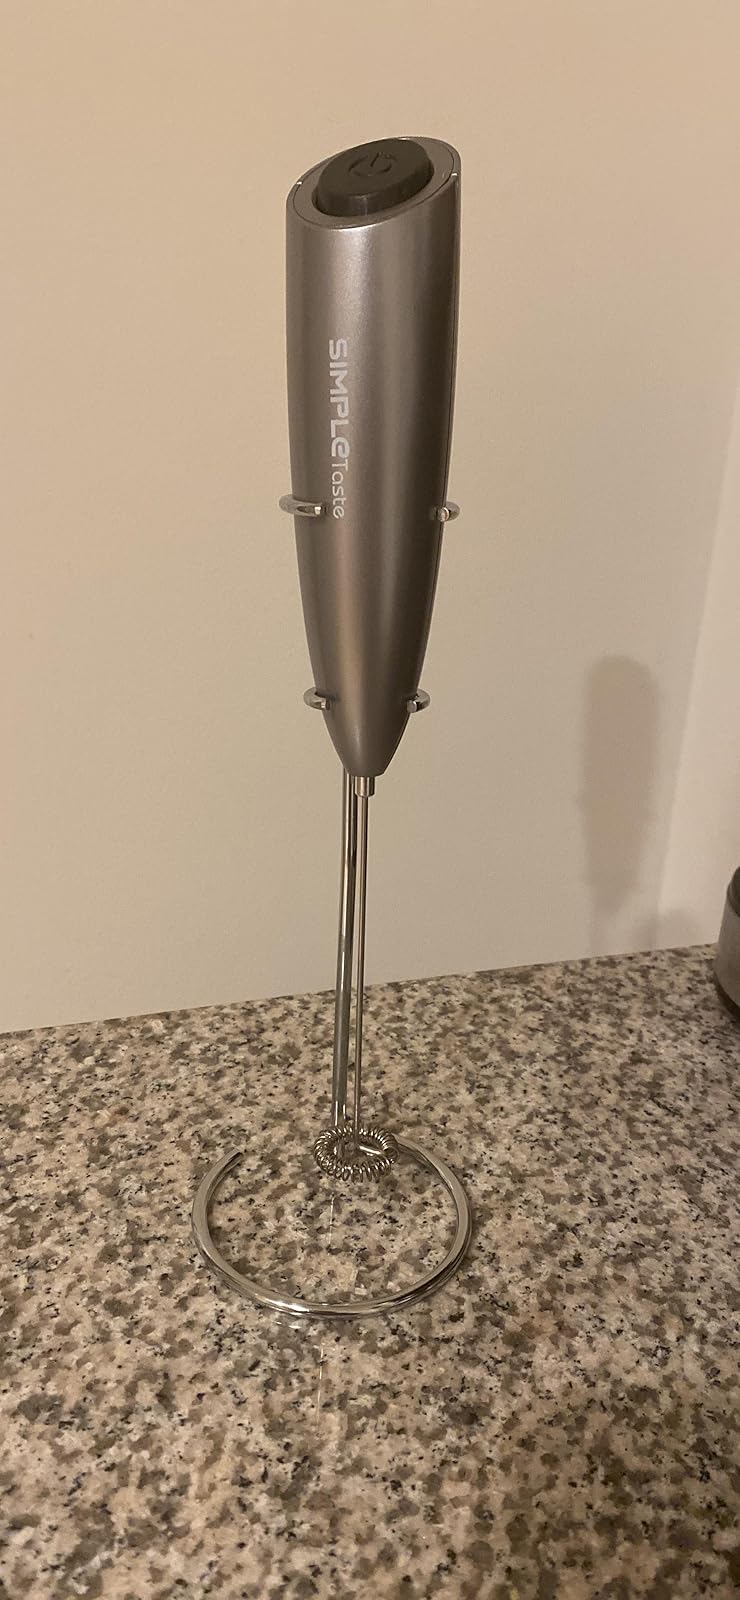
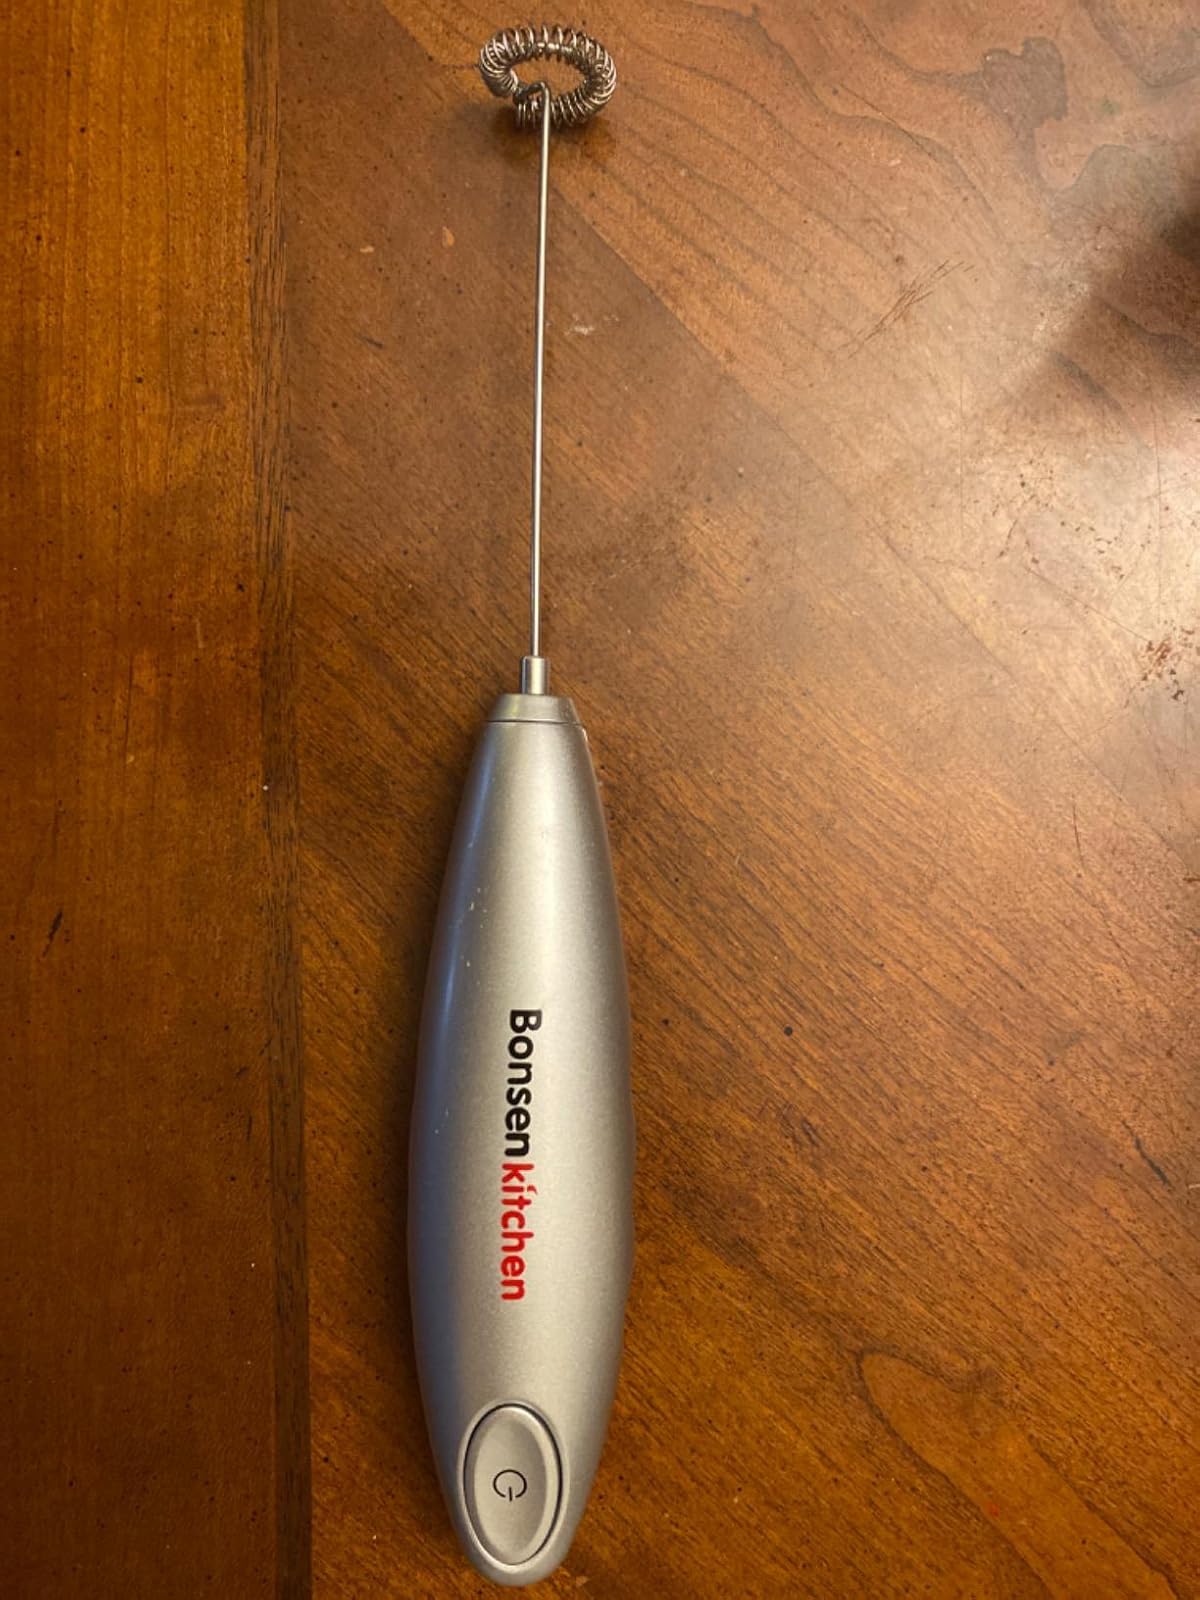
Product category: items_mixer
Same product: no